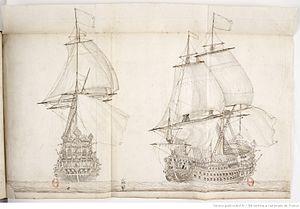
Cette page donne la liste des vaisseaux de Louis XIV, construits sous son règne et classés par rangs.